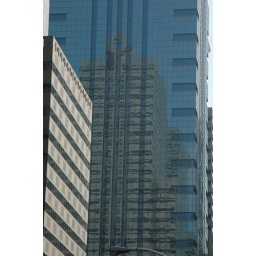
One building in another as seen walking east on Market Street in down town Philadelphia.